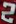
Number: 2